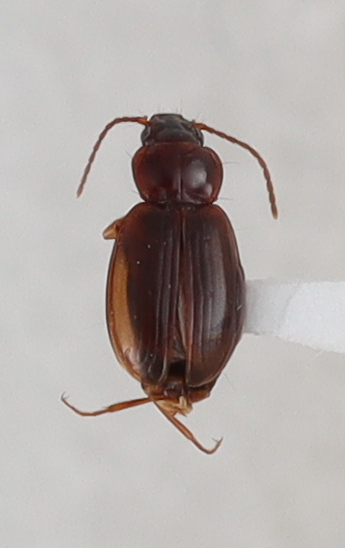
Scientific name: Trechus obtusus
Plot: 14
Trap: E
Collected: 20210825